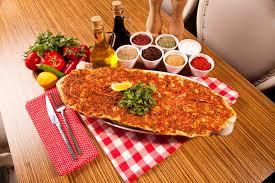
Yemek: lahmacun